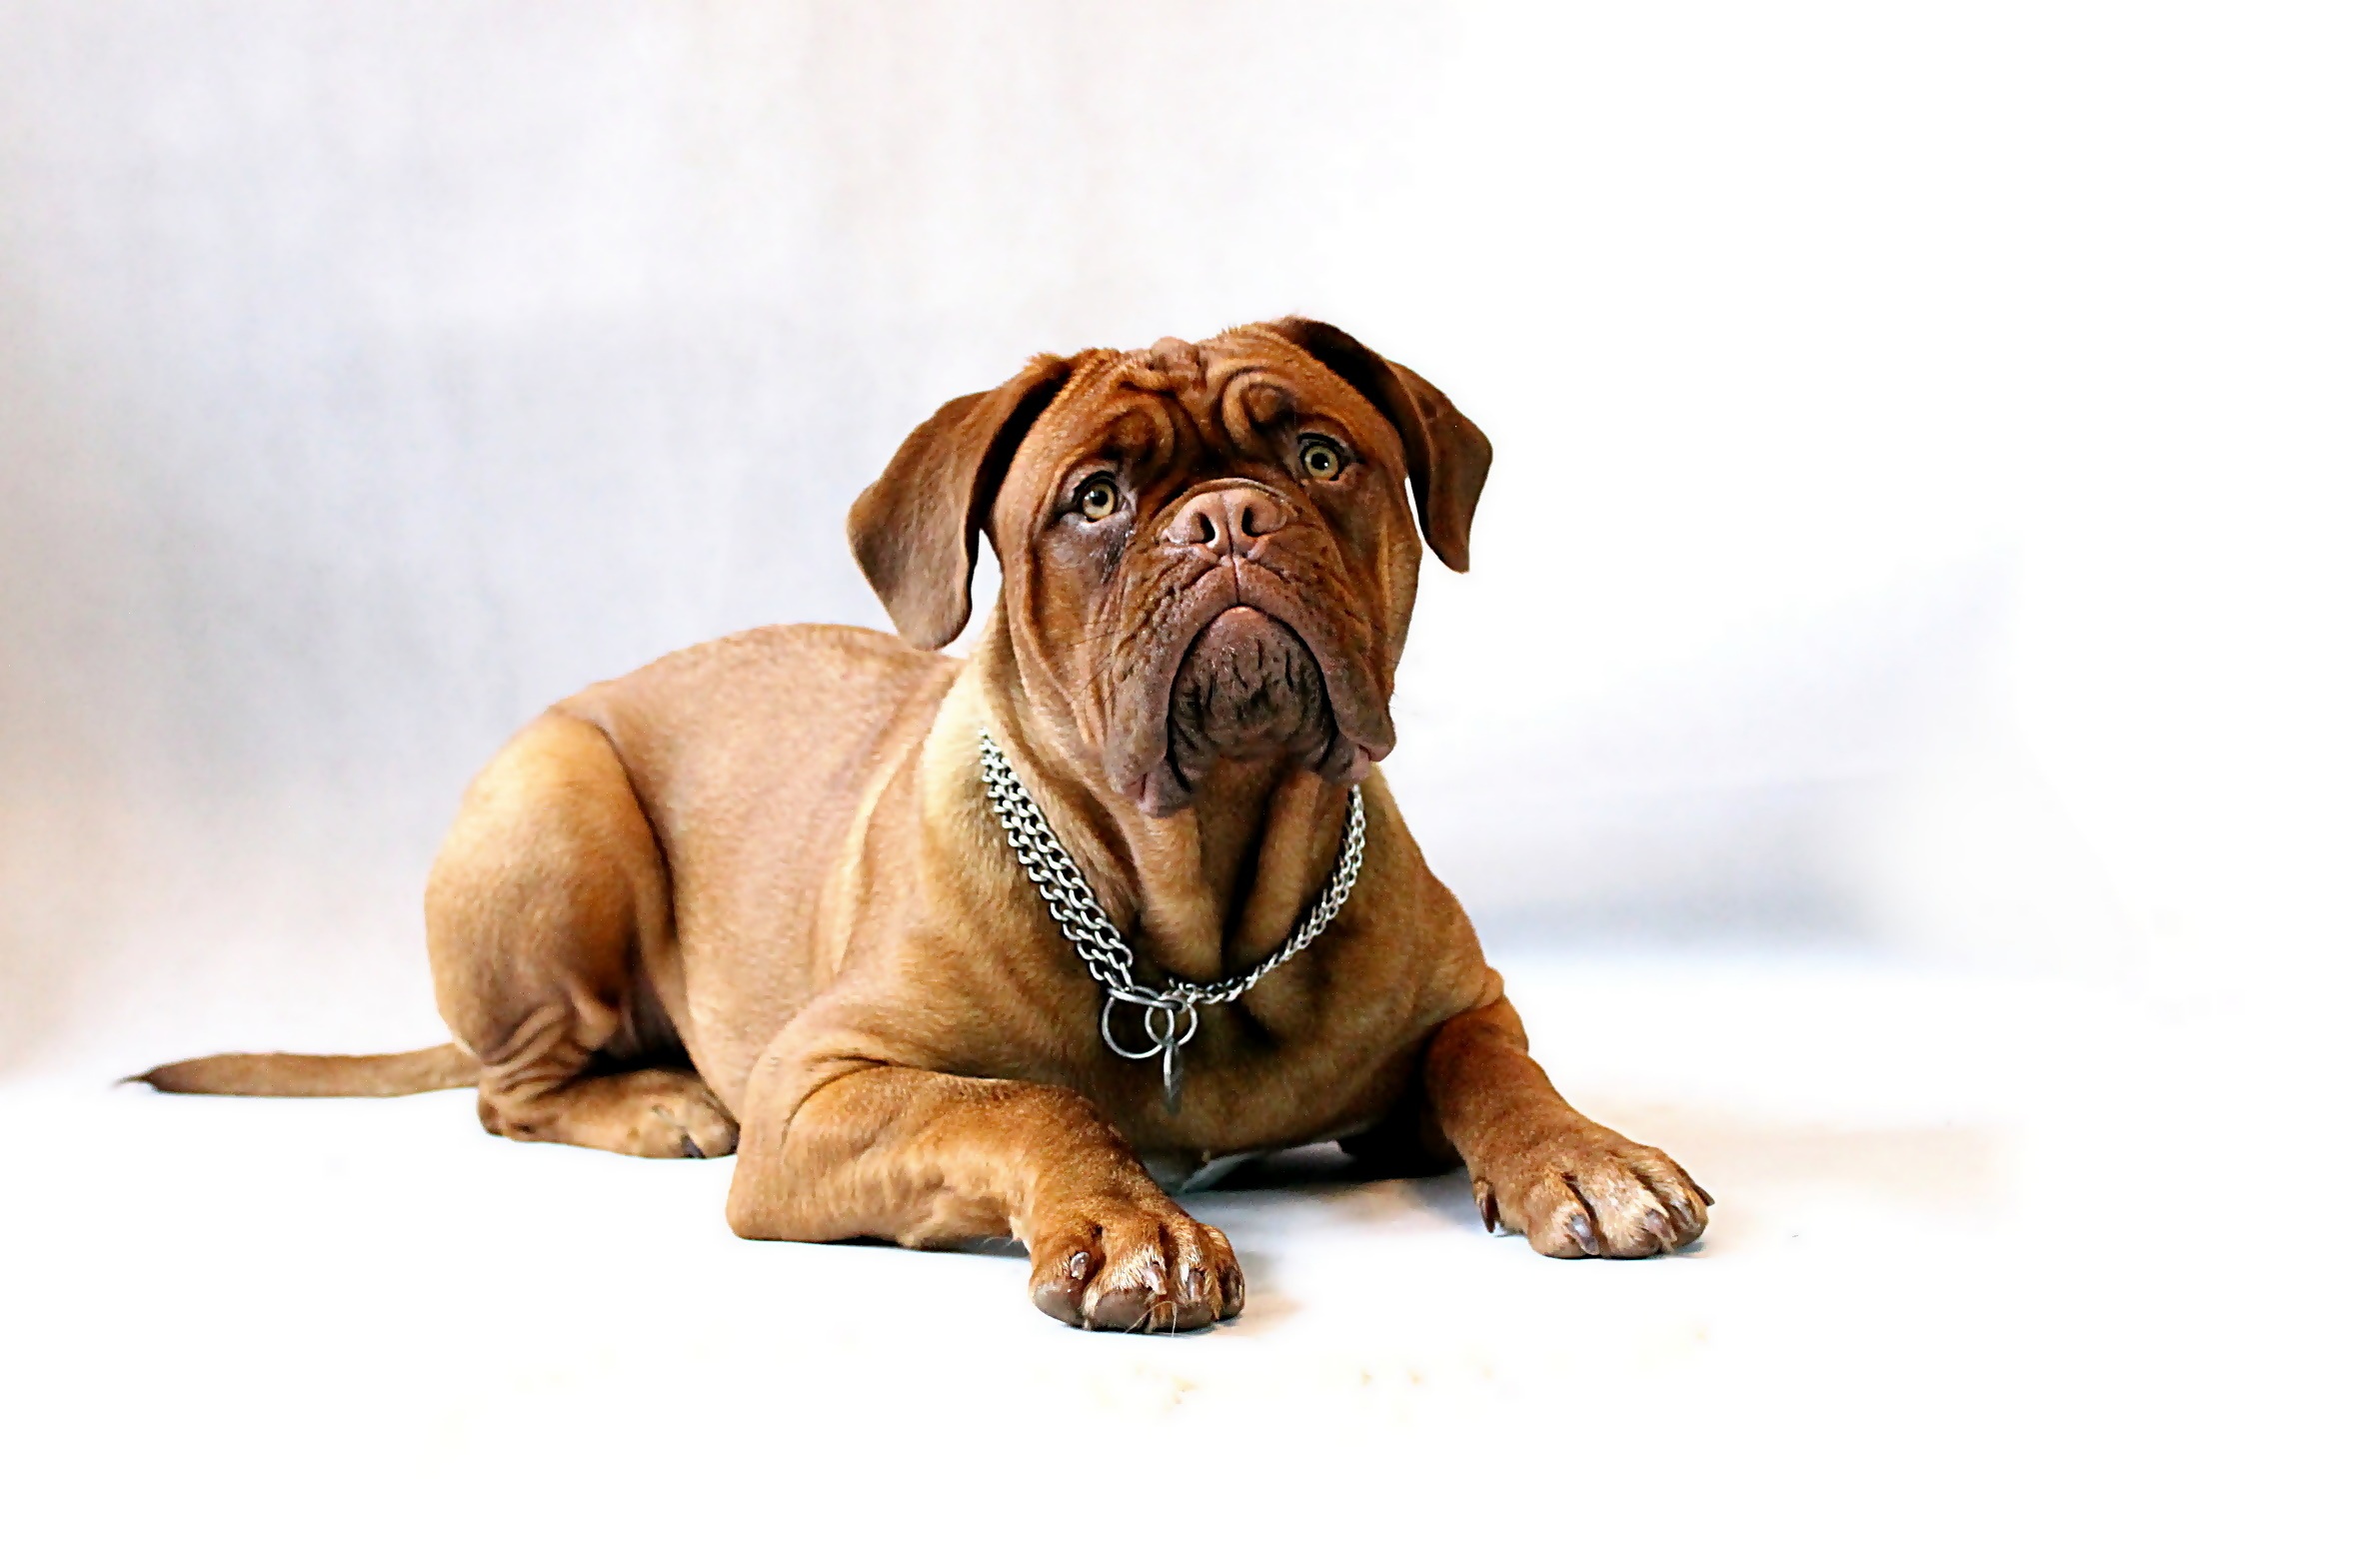
puppy, dog, female, mammal, vertebrate, bordeaux, dog breed, she, burgundy, guard dog, mastiff, bullmastiff, dogue de bordeaux, dog like mammal